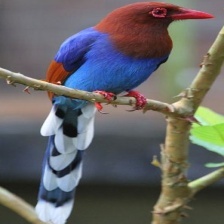
Species: SRI LANKA BLUE MAGPIE
Scientific name: UROCISSA ORNATA
ImageNet parent category: magpie